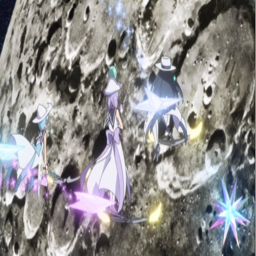
in space , no one can hear you wax nostalgic about the halcyon days of your youth .